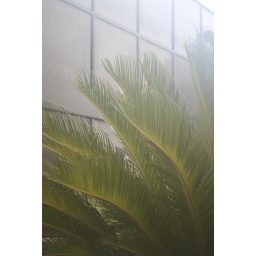
A palm in front of a glass wall on a foggy Texas day.